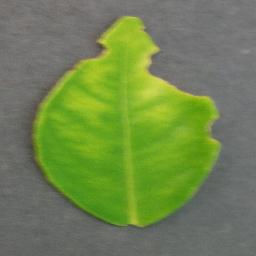
Label: Orange___Haunglongbing_(Citrus_greening)